Villa of Maxentius

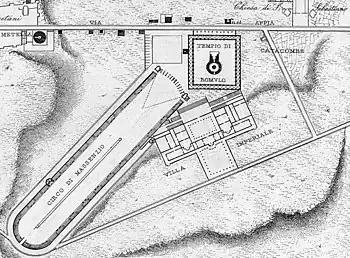
Villa of Maxentius and Mausoleum of Romulus

The Villa of Maxentius is an imperial villa in Rome, built by the Roman emperor Maxentius. The complex is located between the second and third miles of the ancient Appian Way, and consists of three main buildings: the palace, the circus of Maxentius and the dynastic mausoleum, designed in an inseparable architectural unit to honor Maxentius.